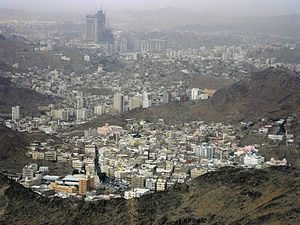
Saudi-Arabien / Administrativ inddeling / De største byer
Mekka
Saudi-Arabien, officielt Kongeriget Saudi-Arabien, er et land i Mellemøsten og det største land på den Arabiske Halvø.